Upper Rhine Railway Company

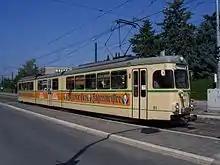
Car 81 with old livery on a special trip

Waggonfabrik Rastatt delivered two eight-axle articulated trams in 1960 (no. 80) and 1963 (no. 81). Car 80 originally ran as no. 75, with the subsequent delivery of large-capacity car no. 75, it was renumbered 85 and a short time later 80. The car remained unique and were subjected to multiple modifications over time (gearboxes, doors, pantographs, validators, Indusi, signalling control). They were mainly used between 1983 and 1997 for school traffic between Edingen and Mannheim Kurpfalzbrücke, where the two articulated trams used were usually coupled. The rear car ran without power. In the summer of 1991, the cars were operated on trial on the OEG circuit on Sundays and public holidays with the adapted trailer cars 193 and 205 on a scheduled circulation called the "OEG-Fahrradexpress" (cycle express). Car 80 was stored in 1998 and has now been scrapped. Car 81 served as a reserve vehicle until 2007. It underwent a major inspection in the spring of 2010 and its interior was remodeled with a counter, curtains and small tables. It has been back in operation as a party car since March 2010 covered in dark green plastic. Following a public competition, the car was given the name of "Sixty" (a nostalgic reference to the 1960s) in the spring of 2011.